Vision Racing (NASCAR)

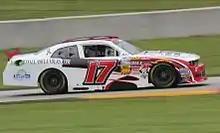
Berryhill's 2014 car at Road America

In 2014, Tanner Berryhill ran the full season for Rookie of the Year in the No. 17. BWP Bats sponsored the first six races of the season. The 17 and DiBenedetto in the No. 37 both missed the season opener at Daytona. At Talladega, Chad Boat and Billy Boat Motorsports missed the race, then made a deal to run the 17 in the race using their own car, finishing 25th. At Mid-Ohio, Berryhill got the team's best finish of 2014 with a lead-lap finish of 17th.